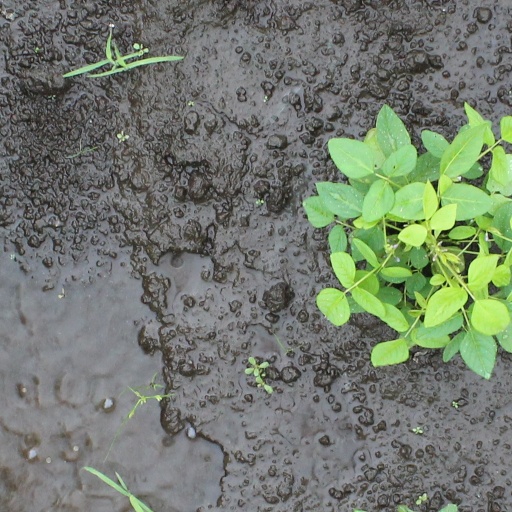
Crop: soybean